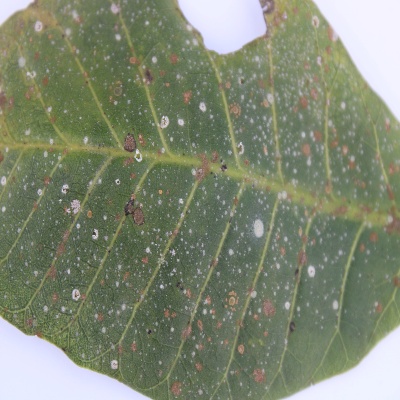
Crop: Cashew
Condition: red rust